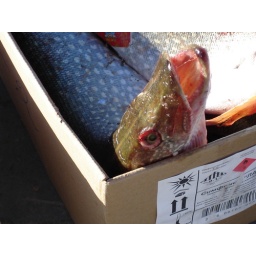
frozen fish in a box outside supermarket